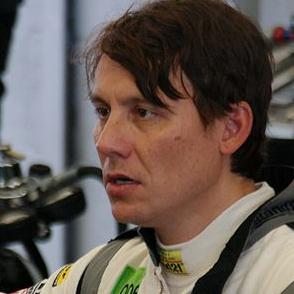
Age: 38